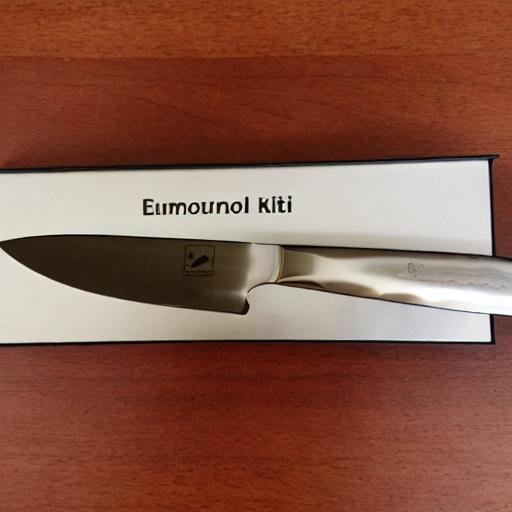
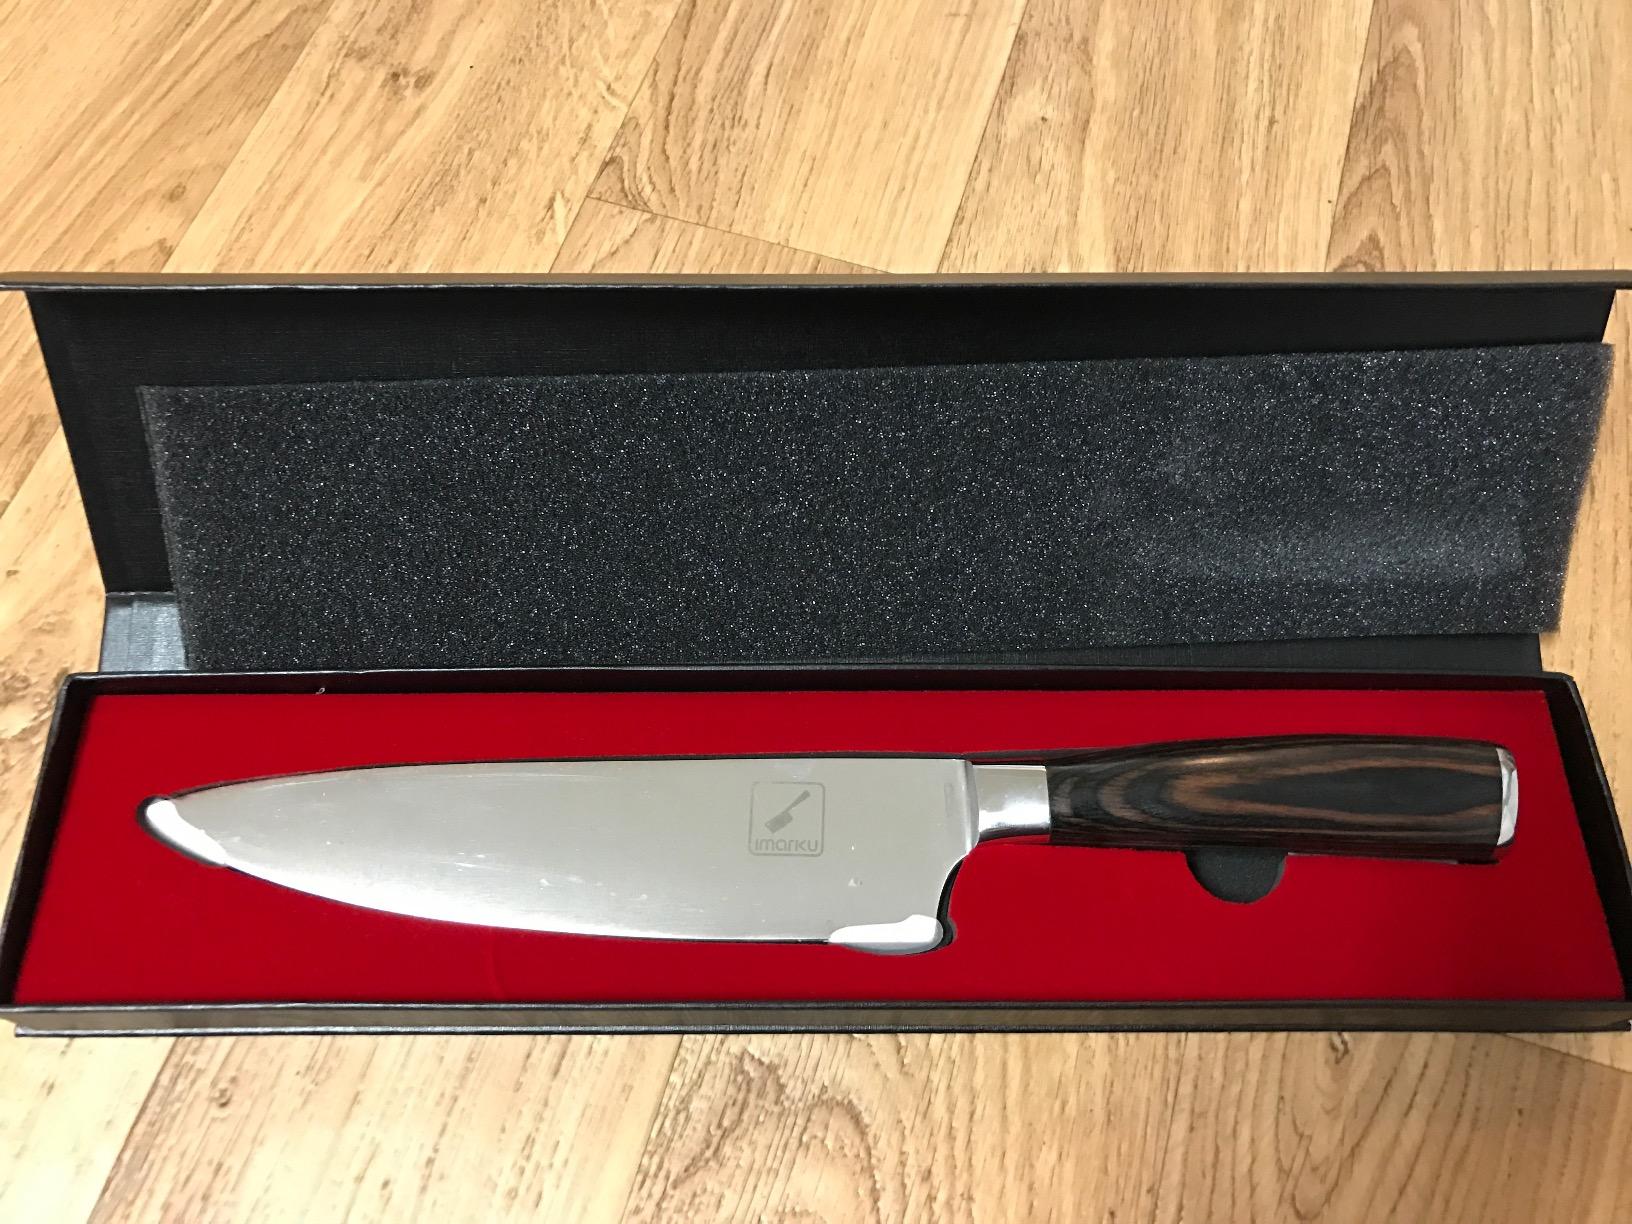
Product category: items_knife
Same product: no